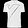
Label: T - shirt / top